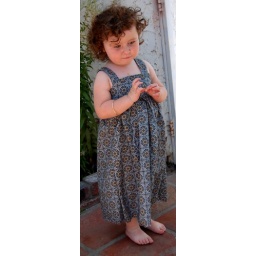
flower girl dress from Weekend Sewing by Heather Ross